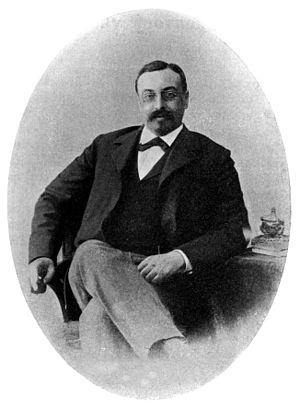
Le comte Ivan Ivanovitch Tolstoï, né le 18 mai 1858 dans l' Empire russe et mort le 20 mai 1916, à Haspra, en Crimée, est un homme politique russe, ministre de l'instruction publique dans l'Empire russe en 1905-1906 ; maire de Saint-Pétersbourg de 1912 à 1916. À partir de 1893, il est vice-président de l'Académie impériale des beaux-arts, alors que le grand-duc Vladimir Alexandrovitch de Russie en est président. En 1911 il est nommé président de la société russe des numismates. Il est aussi président de la société russe pour l'étude de la vie juive. L'archéologie est également un domaine auquel il s'est intéressé. C'est le frère de l'historien d'art Dmitri Ivanovitch Tolstoï et le père de l'académicien Ivan Ivanovitch Tolstoï.